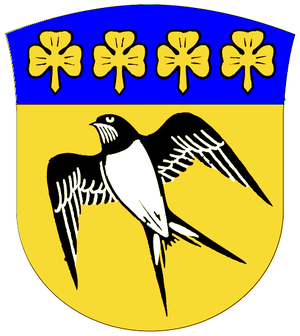
Gladsaxe est une municipalité du département de Copenhague, dans l'est de l'île de Seeland au Danemark.